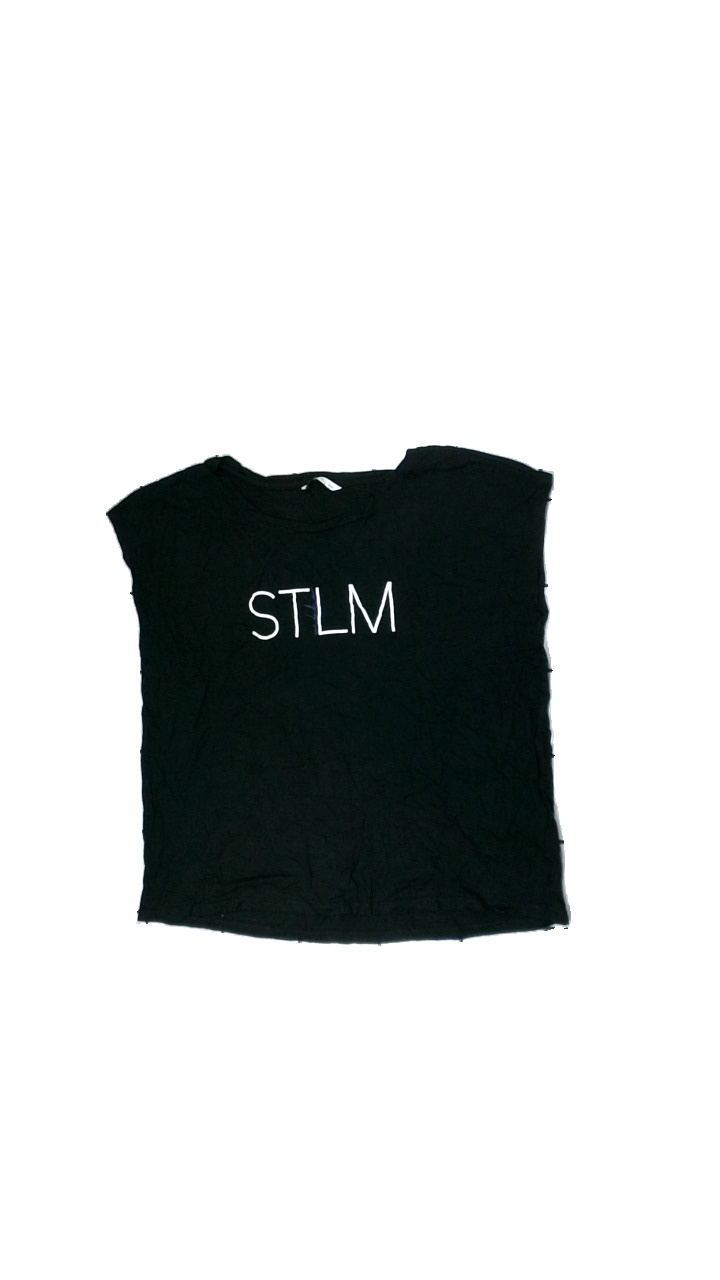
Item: Top (Ladies)
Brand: Ellos
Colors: Black
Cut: Regular
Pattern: Other
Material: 100% viscose
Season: Spring
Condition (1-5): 2
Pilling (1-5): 2
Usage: Export
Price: <50